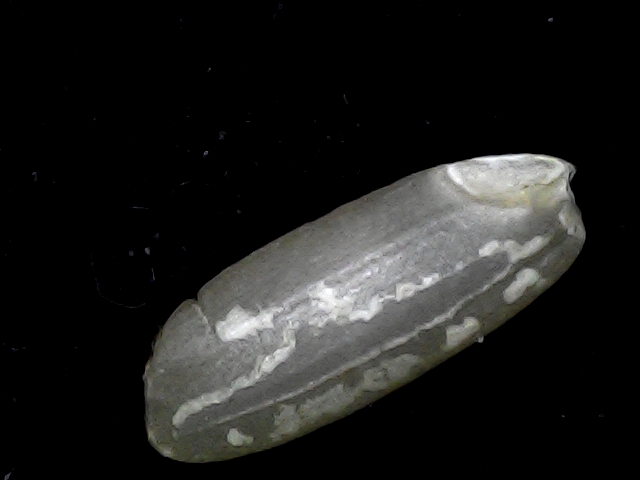
Rice variety: BD91